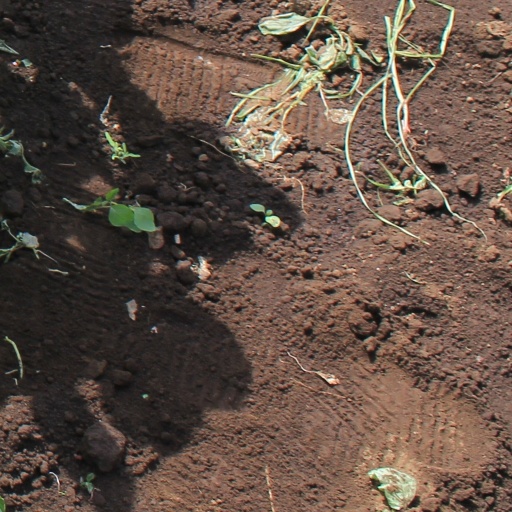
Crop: soybean